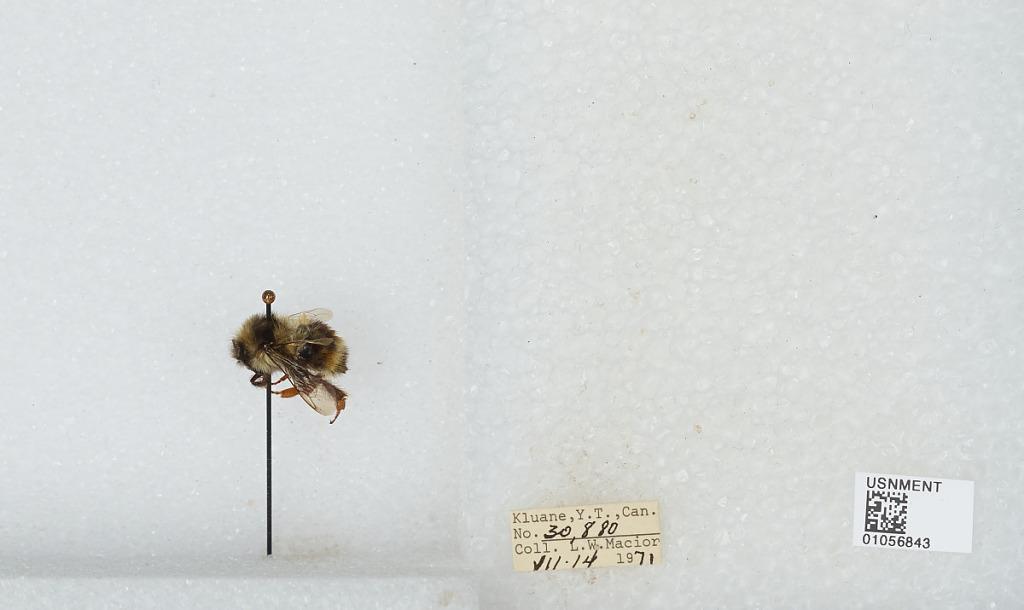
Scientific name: Bombus bifarius nearcticus
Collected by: L. Macior
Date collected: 1971-7-14
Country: Canada
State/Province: Yukon Territory
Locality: Kluane
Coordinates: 60.75, -139.5